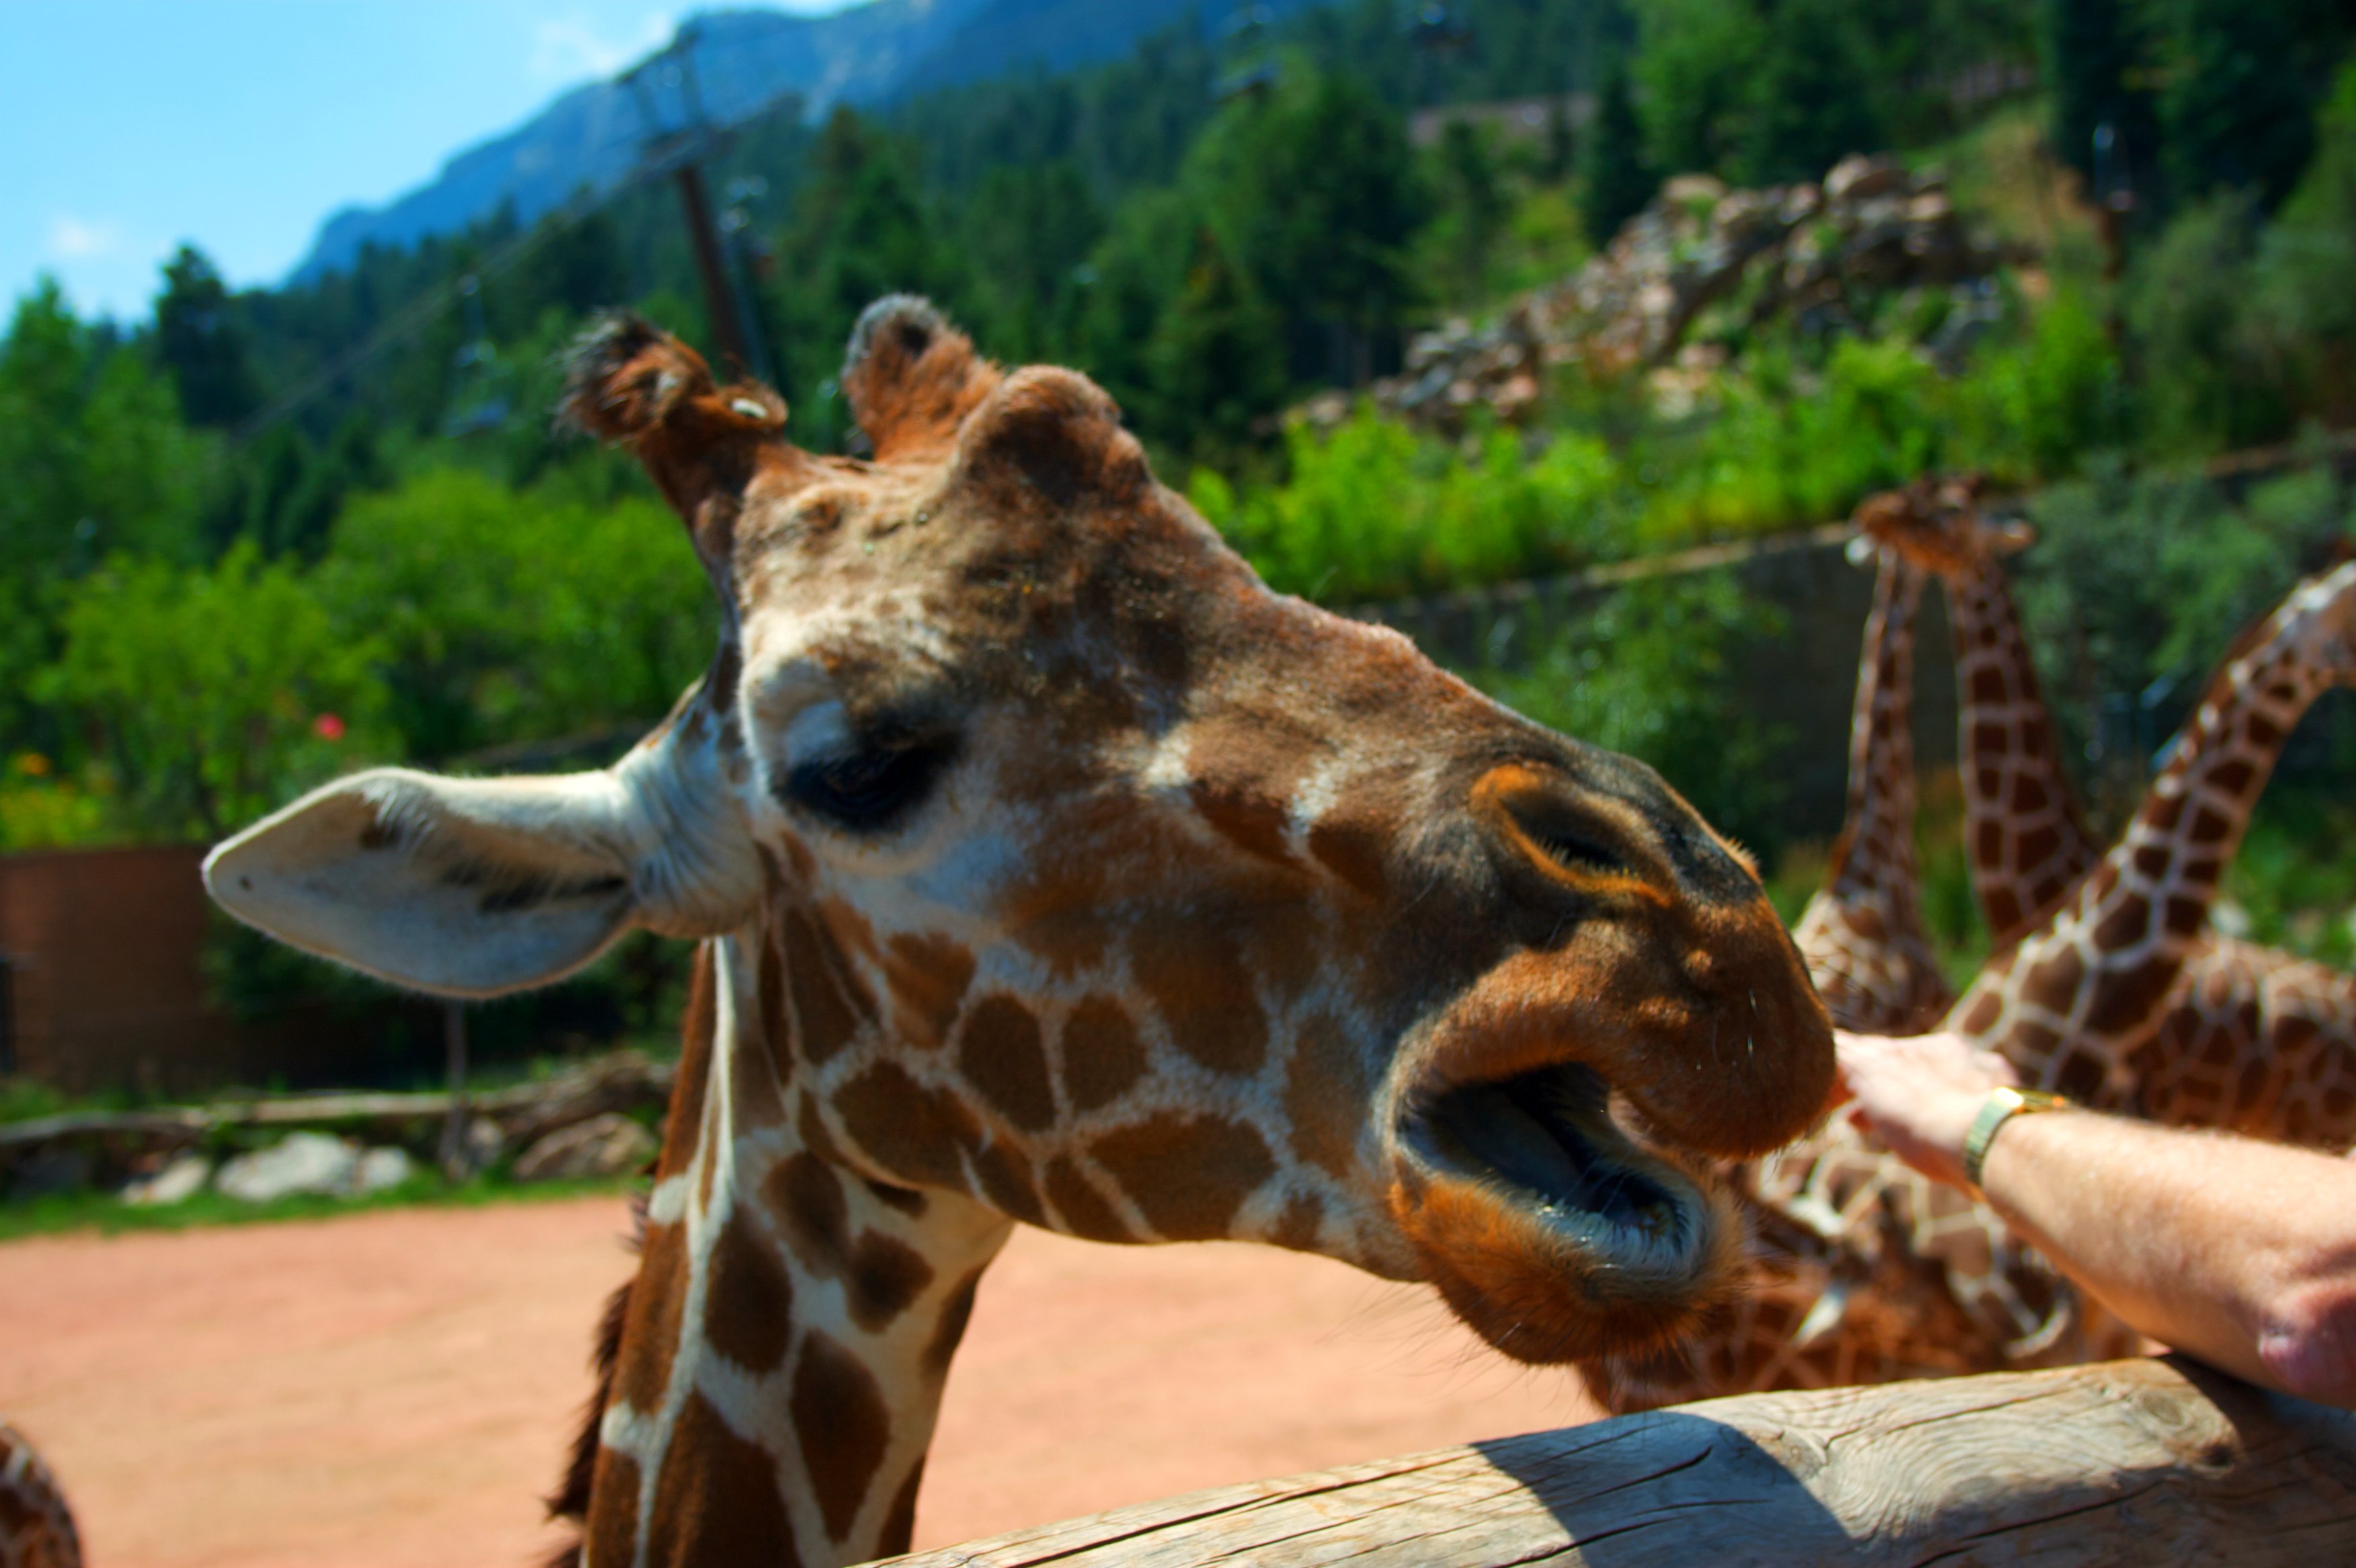
wildlife, zoo, mammal, fauna, giraffe, colorado, mountains, animals, springs, girraffes, giraffidae